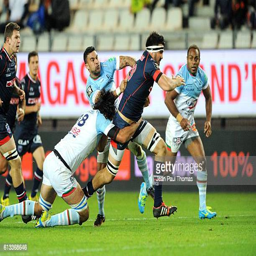
person during the top rugby match